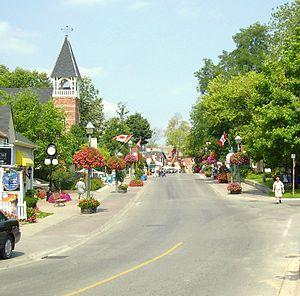
Unionville est un quartier et ancien centre-ville de la cité de Markham (Ontario), au Canada. Il est situé à 33 km au nord-est de la ville de Toronto et à 4 km au sud-est de Richmond Hill. Ses frontières ne sont pas bien définies, tant les quartiers adjacents déclarent être une de ses parties. Cependant, Unionville est délimité à l'Ouest par l'avenue Woodbine, et à l'est par la rivière Rouge, le Major Mackenzie Drive est la limite Nord, et l'autoroute 407 le délimite au Sud. Main Street, qui était nommée Kennedy Road du milieu à fin du XXᵉ siècle, traverse Unionville, tandis que la nouvelle rue Kennedy passe 300 m plus à l'est.